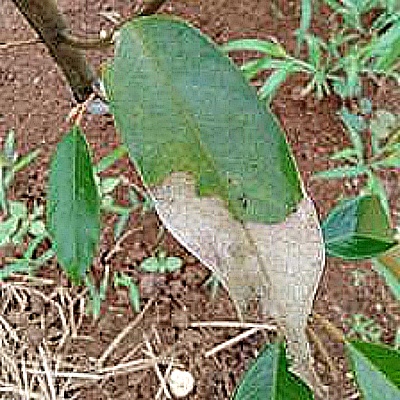
Label: Leaf_Blight